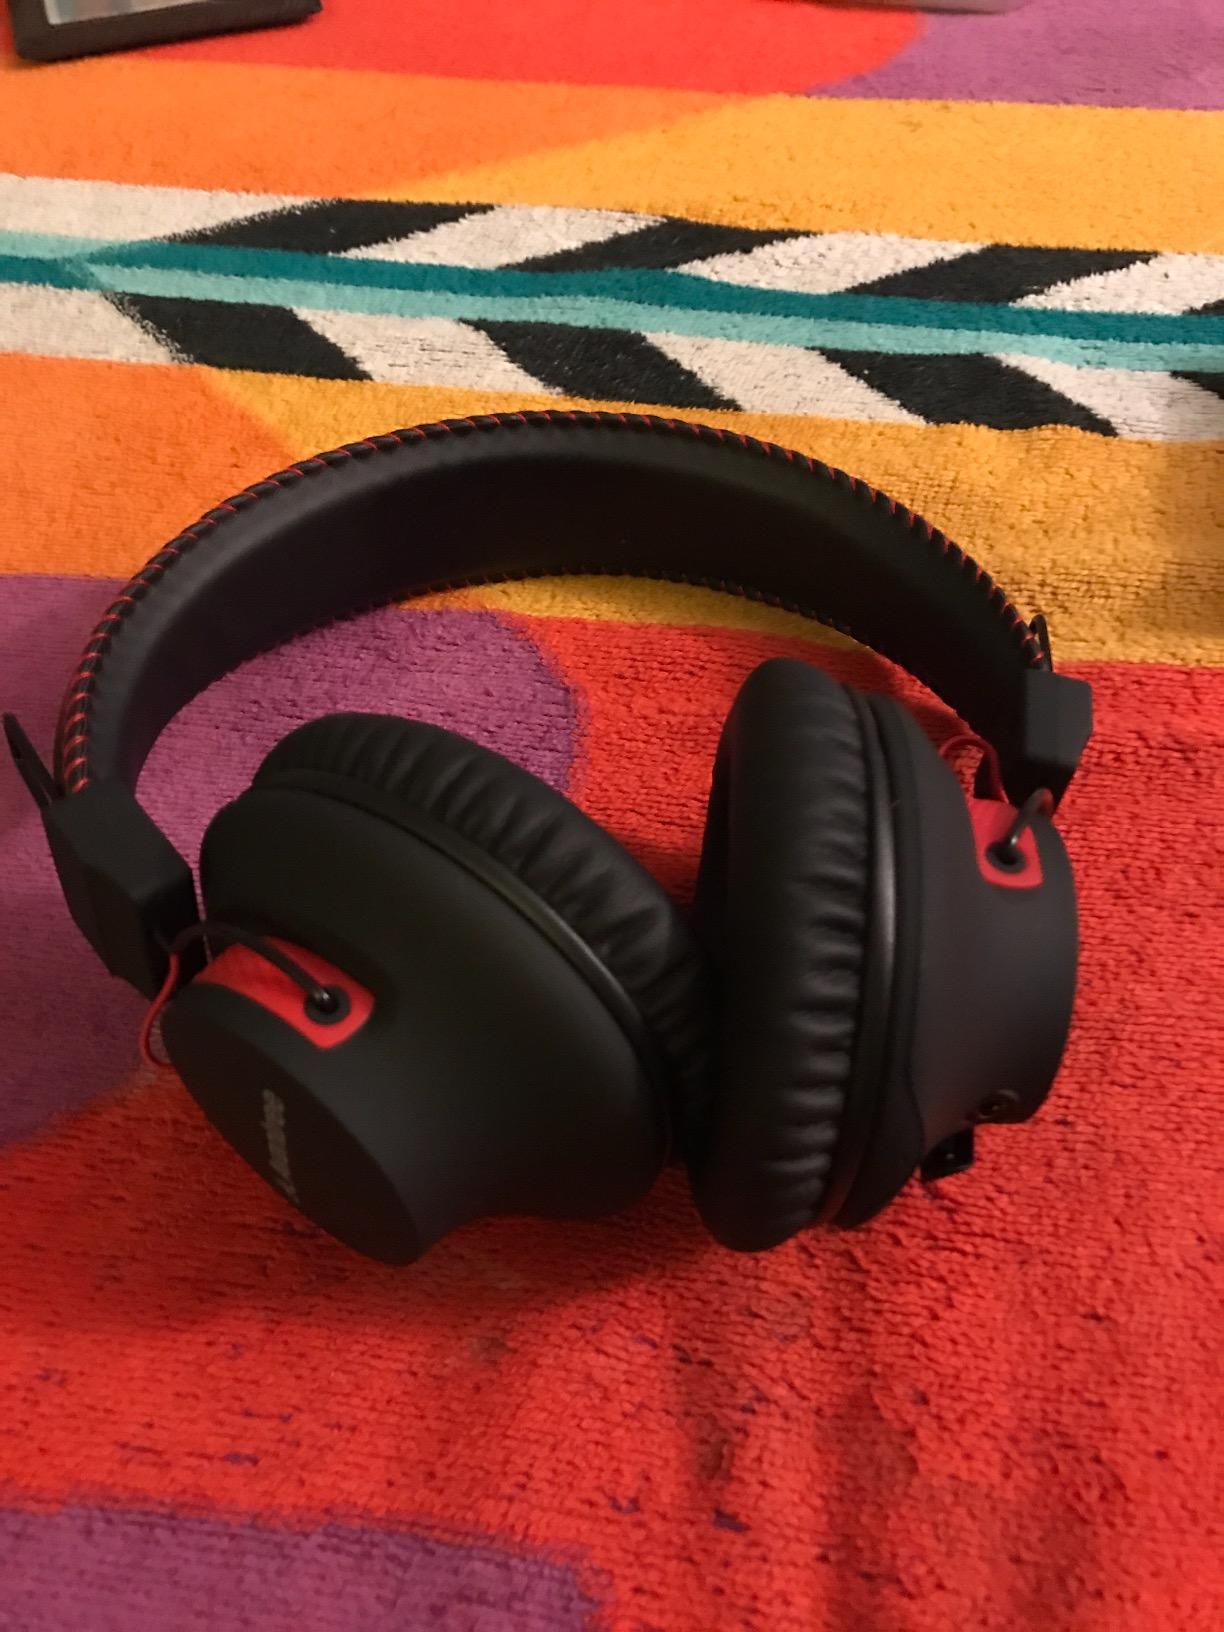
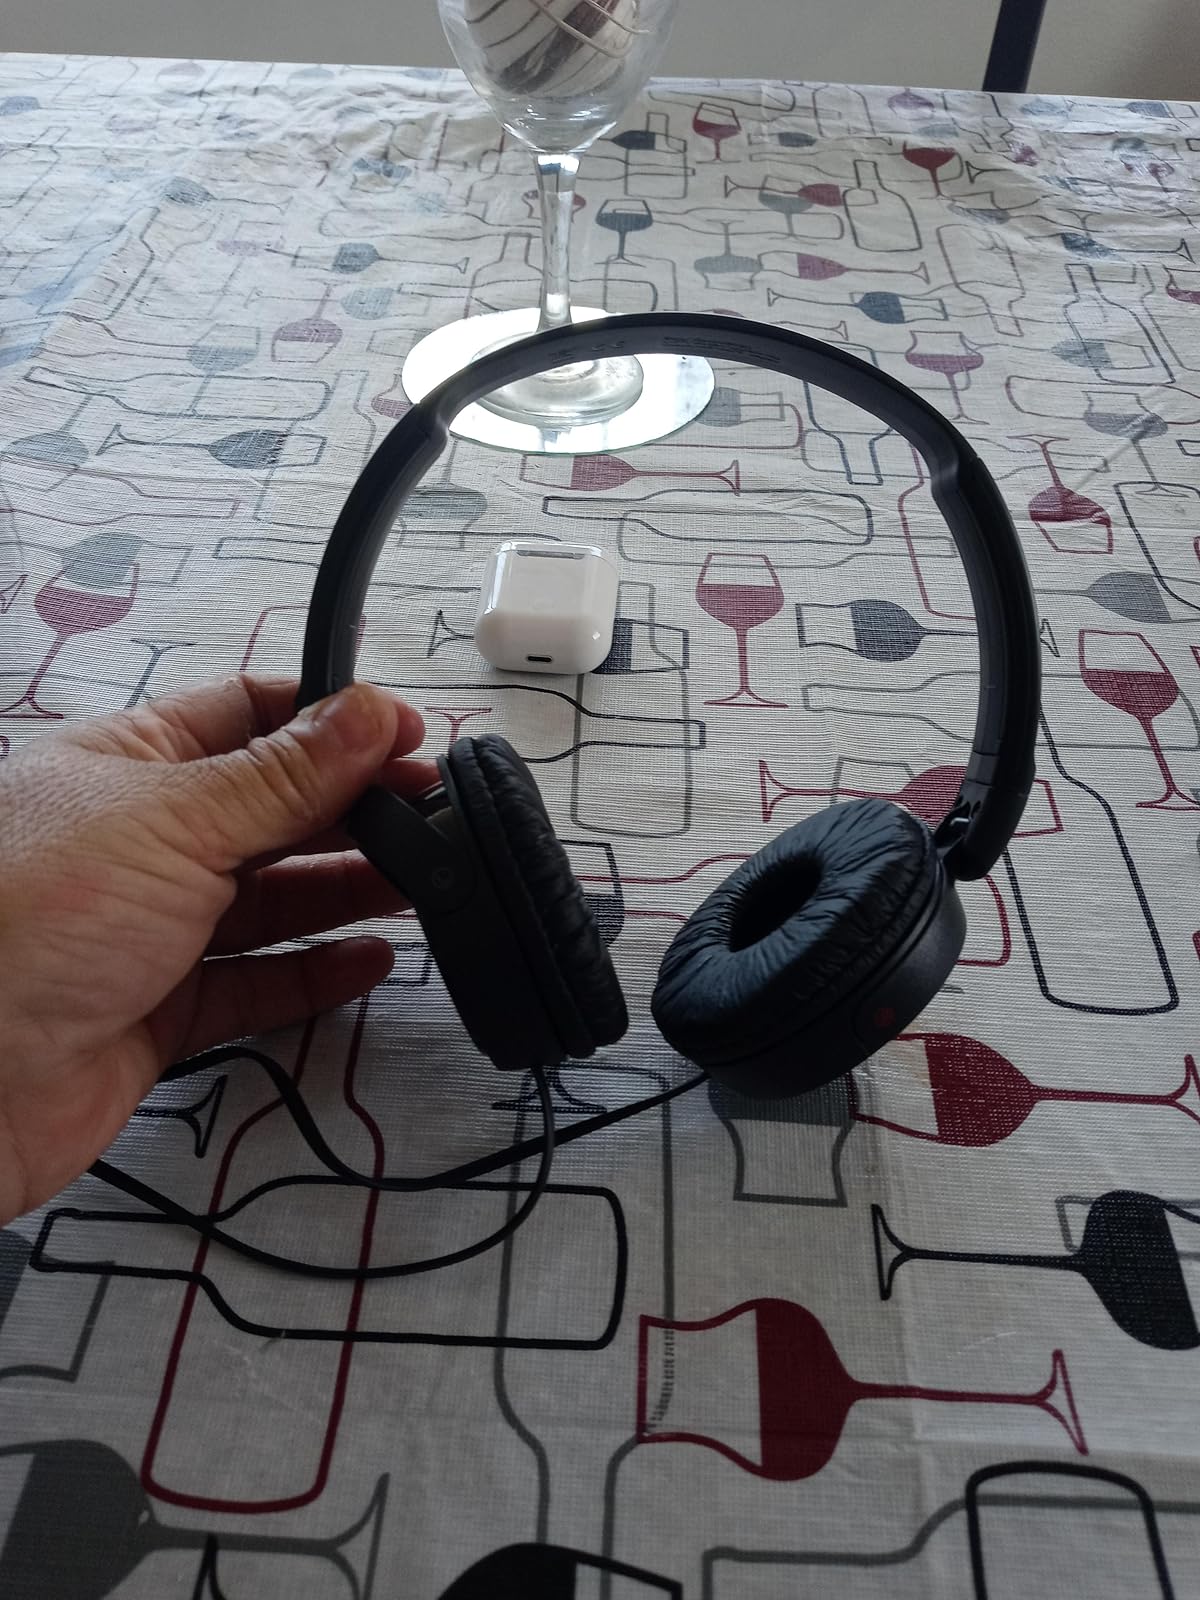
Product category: headphones
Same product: no